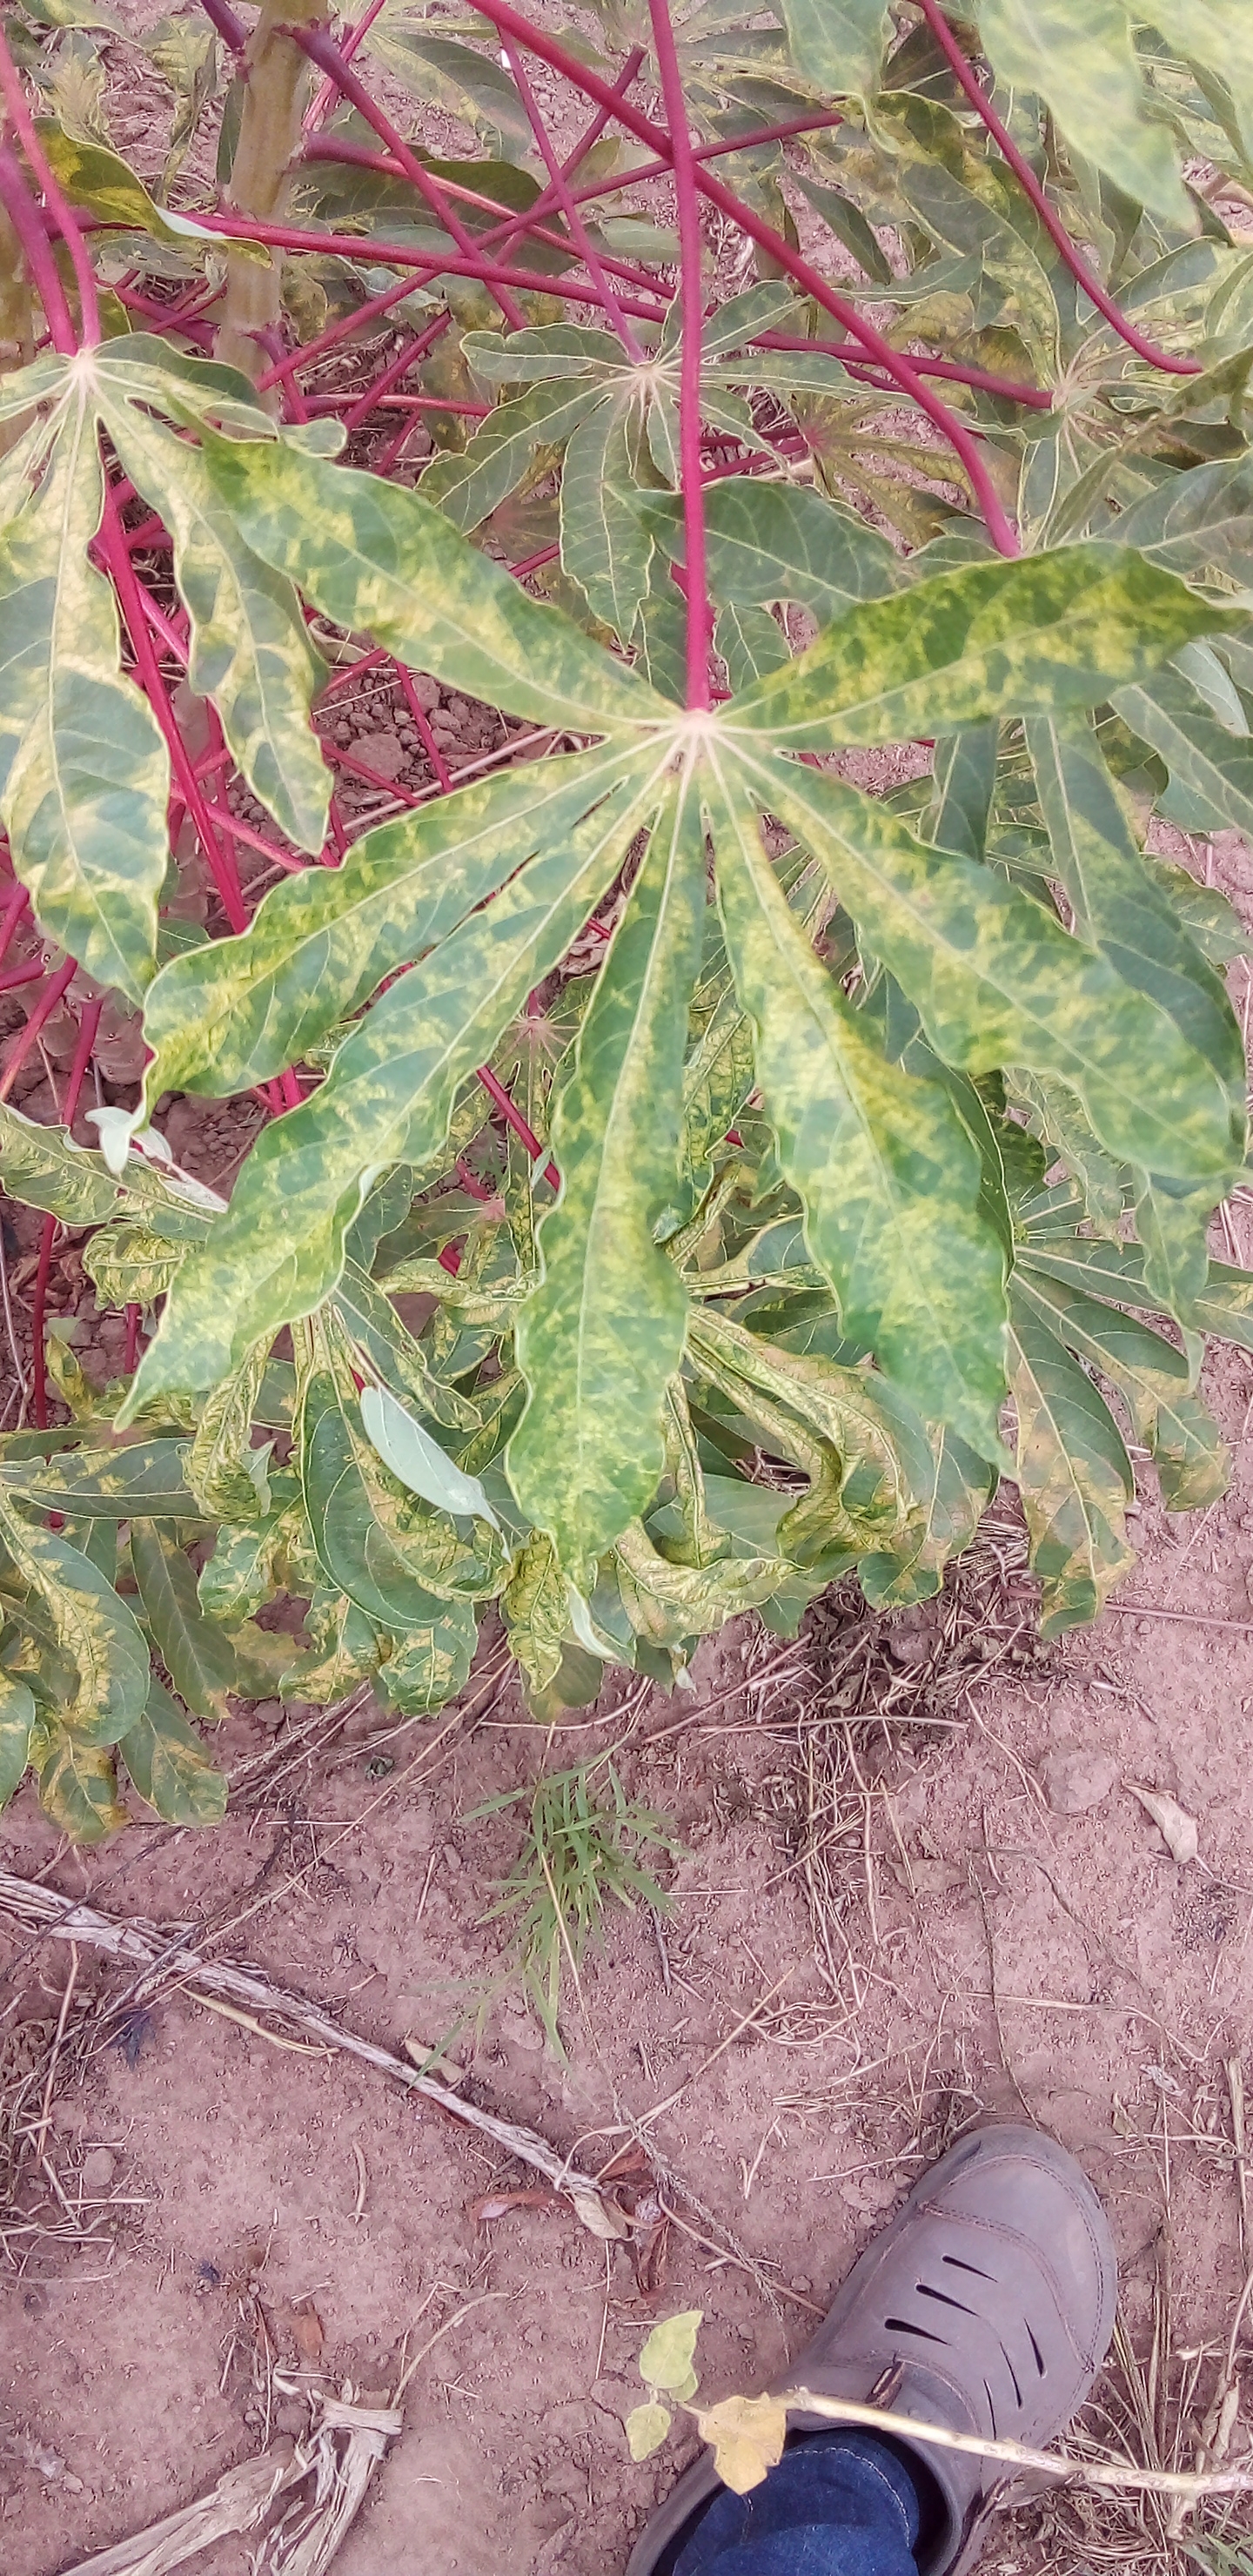
Label: cassava mosaic disease (cmd)